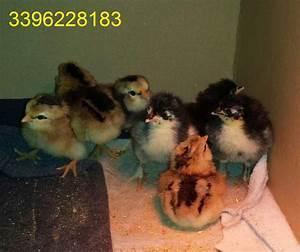
chicken